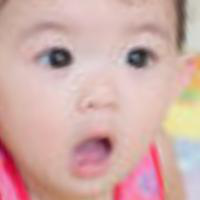
Age group: age 01-10